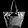
Label: Bag